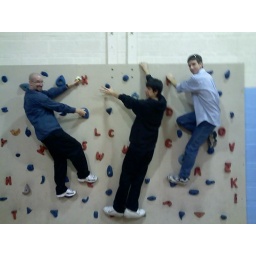
Fulton, Steve, and Jacob on the cool rock climbing wall in the gym in Alexandra